Crazy Town

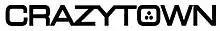
The Crazy Town logo used from the release of "The Gift of Game" to the release of "The Brimstone Sluggers"

The release of "The Gift of Game" was followed by a tour support slot for the Red Hot Chili Peppers. Guitarist Rust Epique left the band while the album was being mixed, and Crazy Town was joined by Kraig Tyler shortly after. The first two singles from "The Gift of Game", "Toxic" and "Darkside", were released but failed to chart.